Ilkhanid architecture

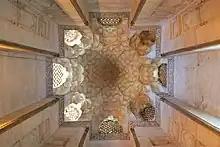
Muqarnas dome inside the Mausoleum of Shaykh 'Abd al-Samad in Natanz, Iran (1307–8)

Ilkhanid architecture was a period in Iranian and Islamic architecture corresponding with the Mongol-ruled Ilkhanate in and around the region of Iran. Architecture in this region and period continued earlier Iranian Islamic features but brought advancements in the design of domed structures and in the production of glazed tile decoration. These developments set the stage for later periods, including Timurid architecture.